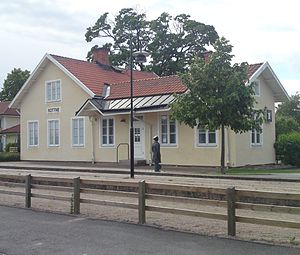
Rottne
Rottne er en by i Växjö kommune, Kronobergs län, Småland, Sverige. Byen, der ligger 19 kilometer fra Växjö, ligger på næsset mellem søerne Sörabysjön og Innaren.